Drenje Brdovečko

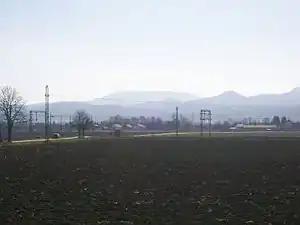
Drenje Brdovečko

Drenje Brdovečko is a small settlement near Brdovec, Zagreb County. It has a total land area of 7.13 km. According to the 2011 census, it has a population of 685.